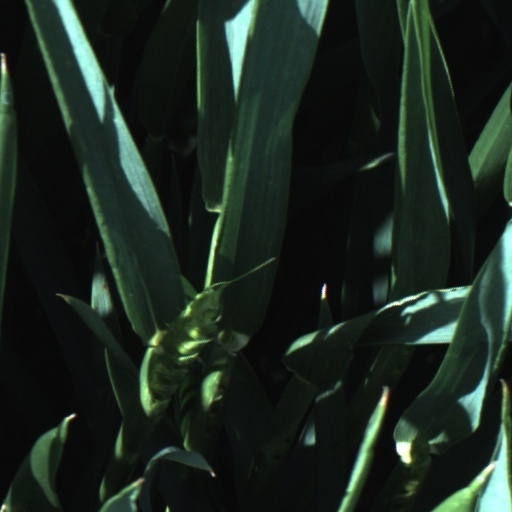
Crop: wheat